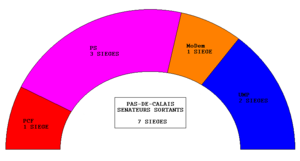
Sénateurs sortants élus en 2001.
Les élections sénatoriales dans le Pas-de-Calais ont lieu le dimanche 25 septembre 2011. Elles ont pour but d'élire les sénateurs représentant le département au Sénat pour un mandat de six années.